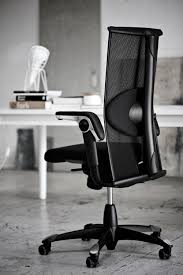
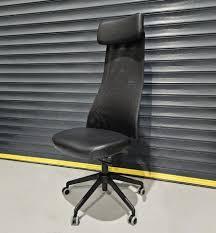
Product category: items_chair
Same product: no